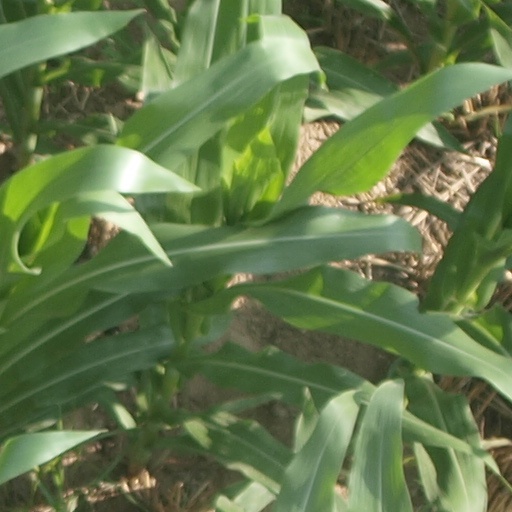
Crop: maize; corn